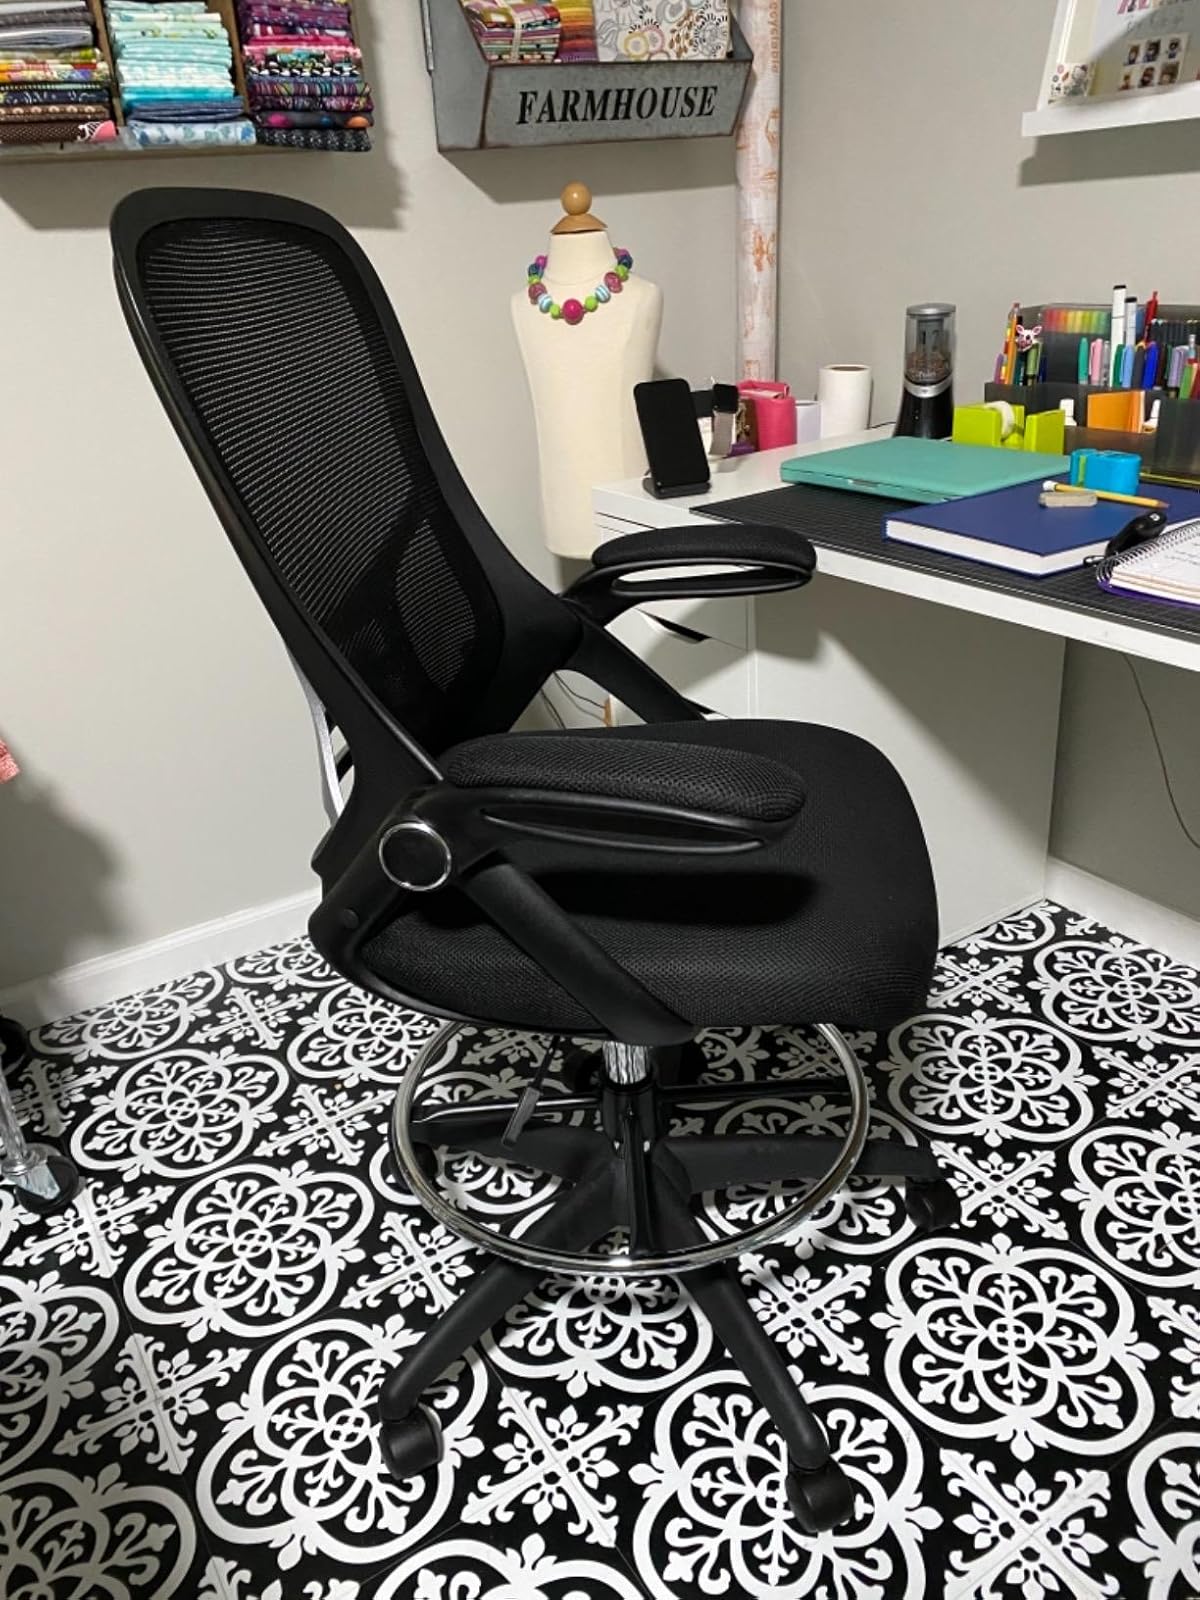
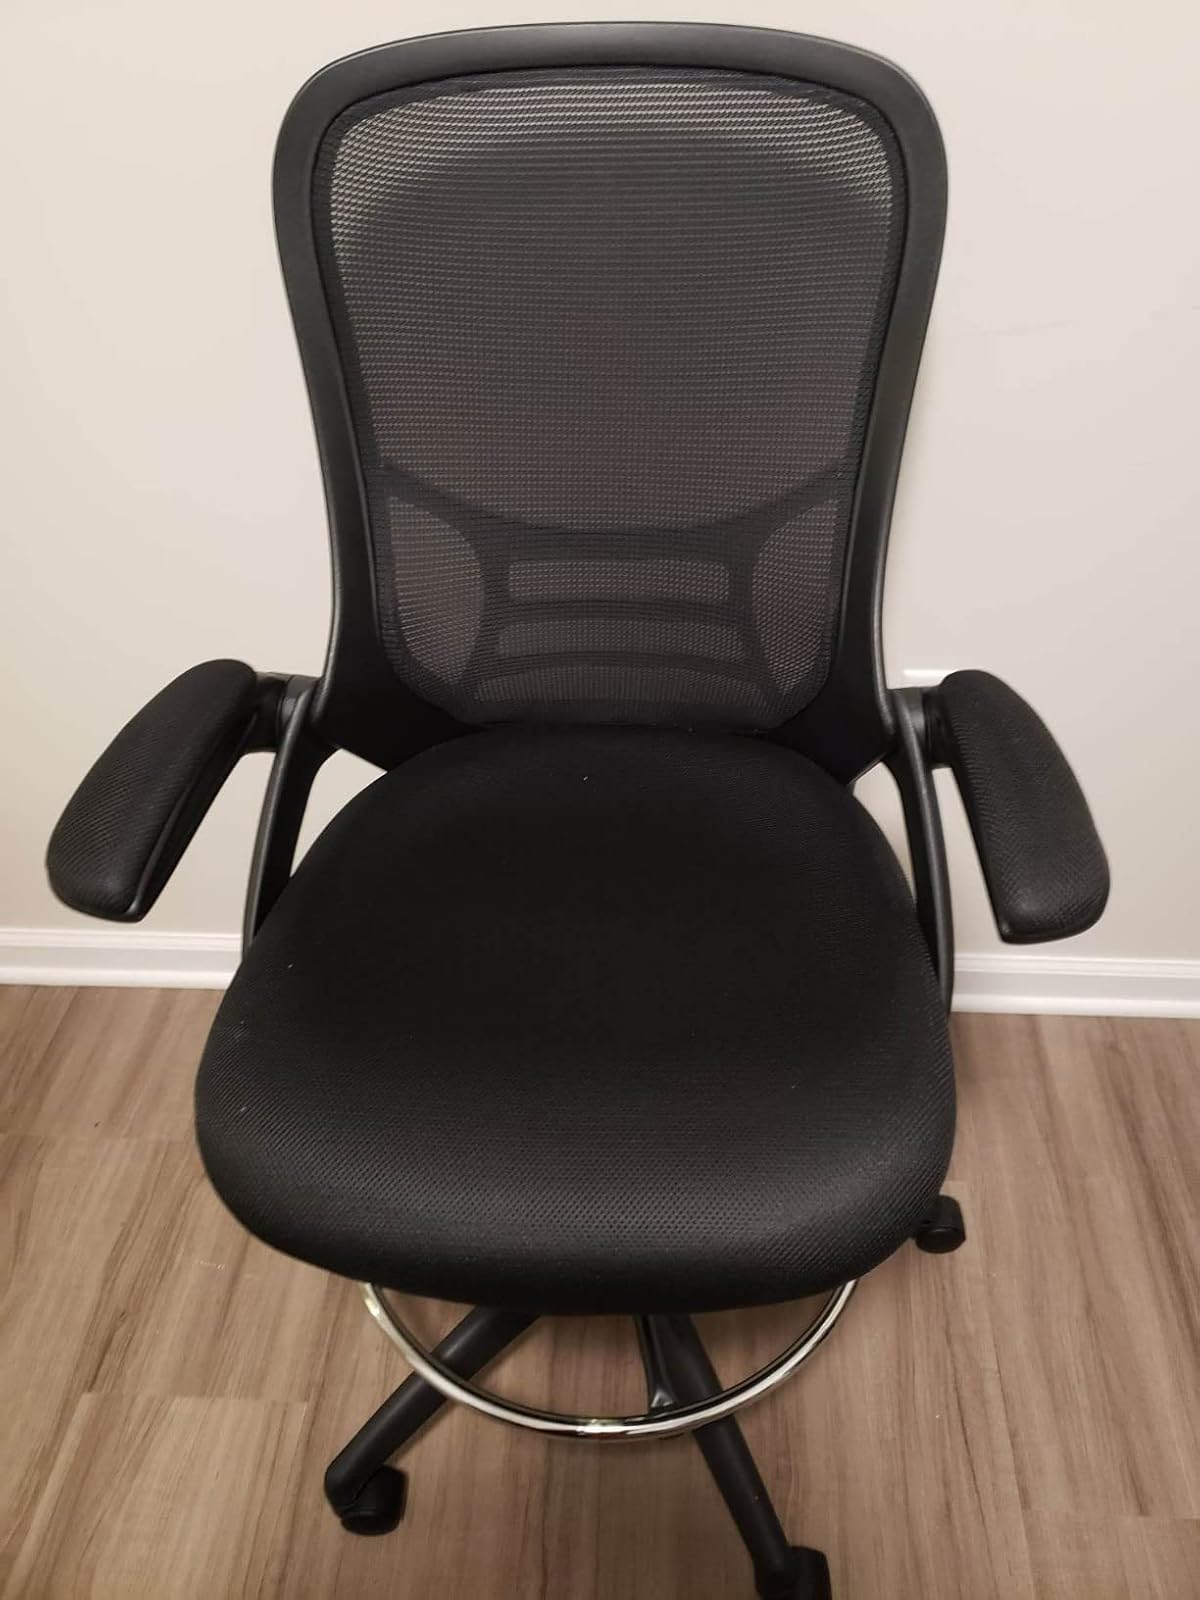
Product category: items_chair
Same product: yes